UN mediation of the Kashmir dispute

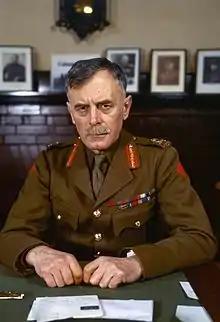
Andrew McNaughton

In December 1949 the Canadian president of the UNSC, General McNaughton, was requested by the council to approach the two states to solve the dispute. McNaughton issued both states on 22 December with his proposals and two days before his term as president of the council was to expire he reported back to the UNSC, on 29 December. But the council asked him to continue his mediation and he did so, submitting his final report on 3 February 1950.